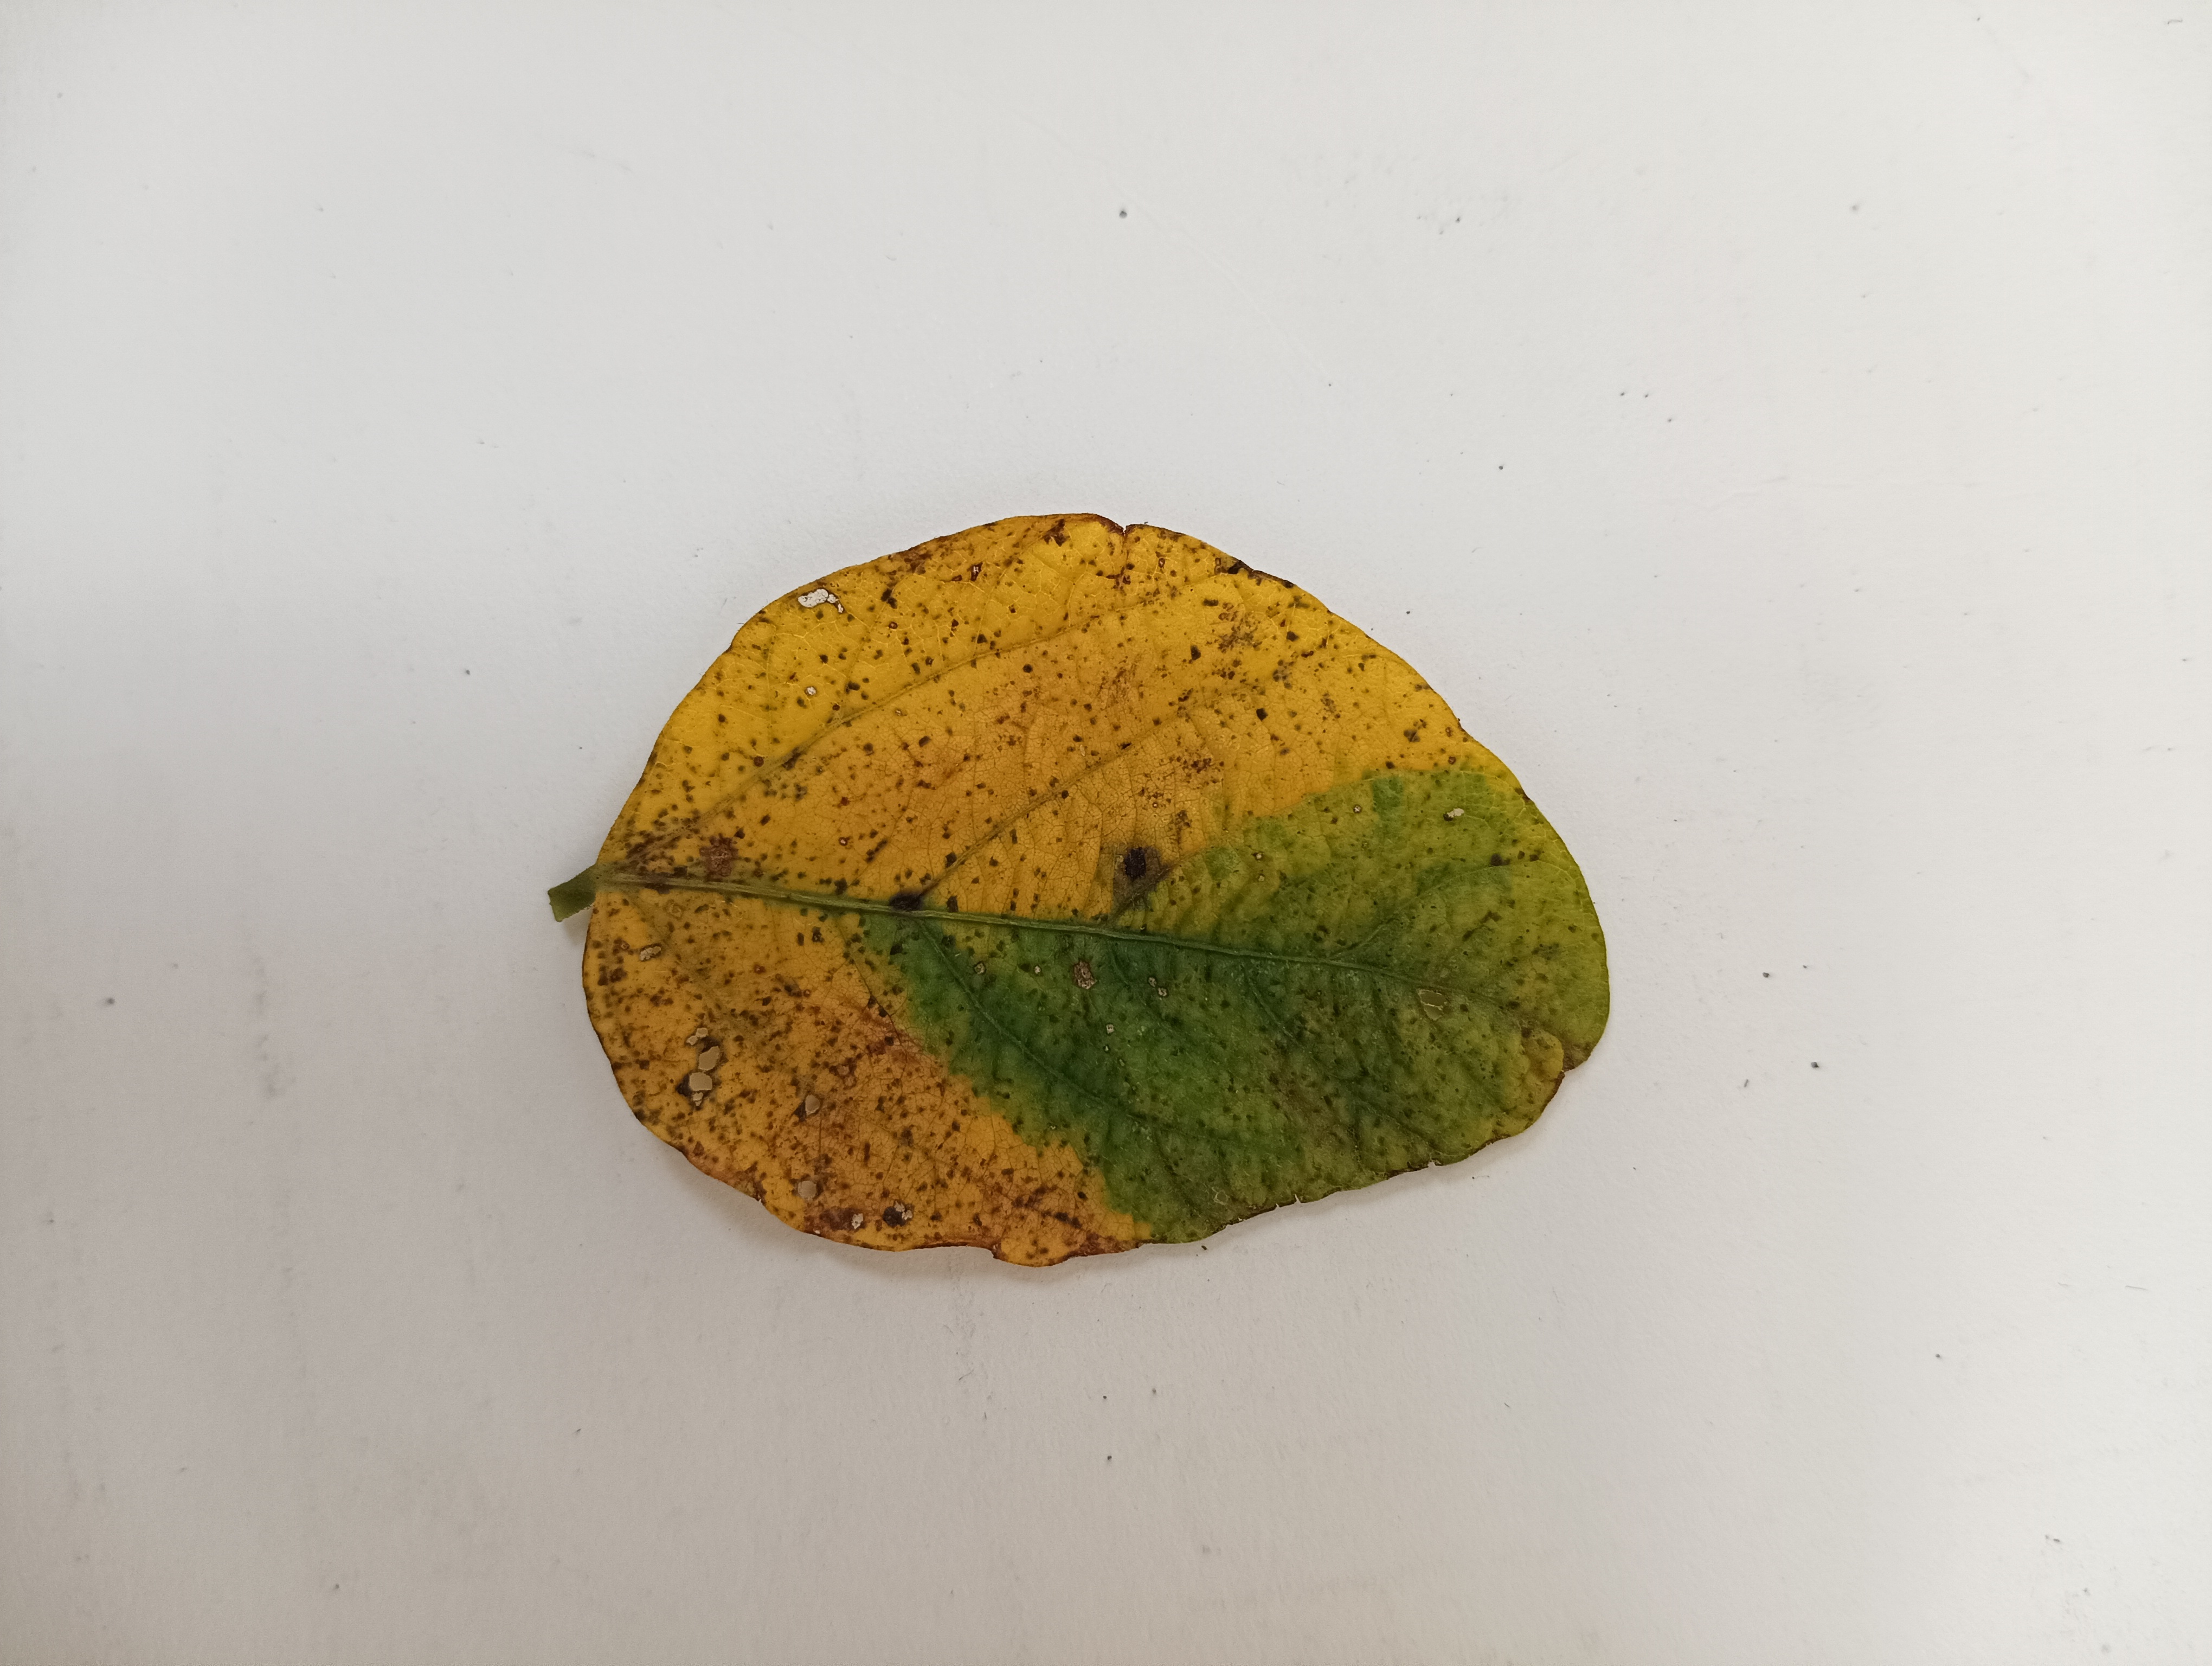
Label: Septoria_Brown_Spot